Lee Hae-jun

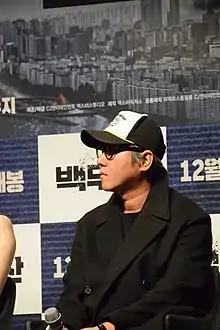

Lee Hae-jun (born August 18, 1973) is a South Korean film director and screenwriter. He wrote and directed "Like a Virgin" (2006), "Castaway on the Moon" (2009), and "My Dictator" (2014).